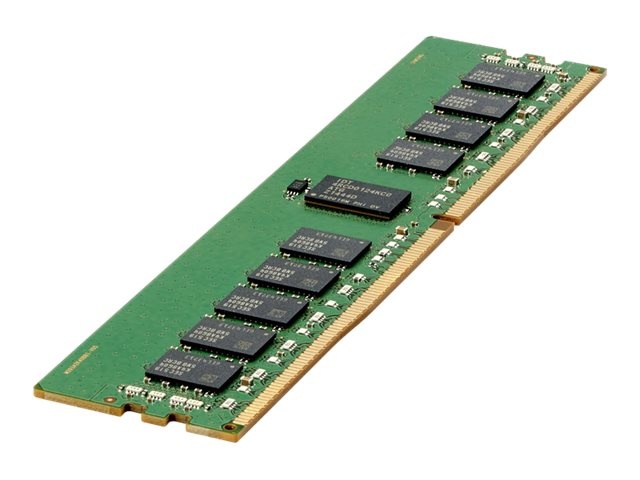
HPE 16GB 2Rx8 PC4-3200AA-R Smart Kit
HPE 16GB 2Rx8 PC4-3200AA-R Smart Kit
Brand: HPE
Category: Electronics > Electronics Accessories > Memory